Villa Poppaea

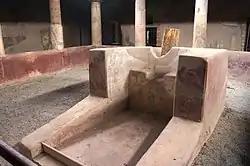
Fountain in peristyle garden (21)

By 1993, 13 gardens had been discovered, among which was a peristyle garden in the original portion of the villa. A large shade tree next to a fountain was found, and also a sundial, a rake, a hoe, and a hook.